Electroshapable material

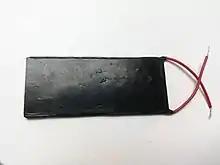

Electroshapable materials are composite materials from the class of thermoplastic materials. Electroshapable materials are plastics rigid at room temperature, which can take the form of various objects or plastic elements. They can substitute for more common thermoplastic polymers such as PVC, PE, PC, EVA.